Free Russian Press

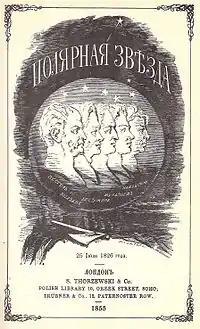
"Polyarnaya Zvezda". 1855. In its title the paper honoured the Decembrists, and the cover of the first issue featured the profiles of the five leaders of the 1825 Revolt

The Free Russian Press was launched on 22 June 1853, the eve of the Crimean War. The first one to come out was a brochure titled "The Yuriev day! The Yuriev Day!", a call for the Russian nobility to awaken to the need of the liberation of Russian peasants. It was followed by "The Poles Forgive You!", a proclamation propagating the idea of the respective democratic communities in the two countries, Poland and Russia, joining forces to work together for the common revolutionary cause.